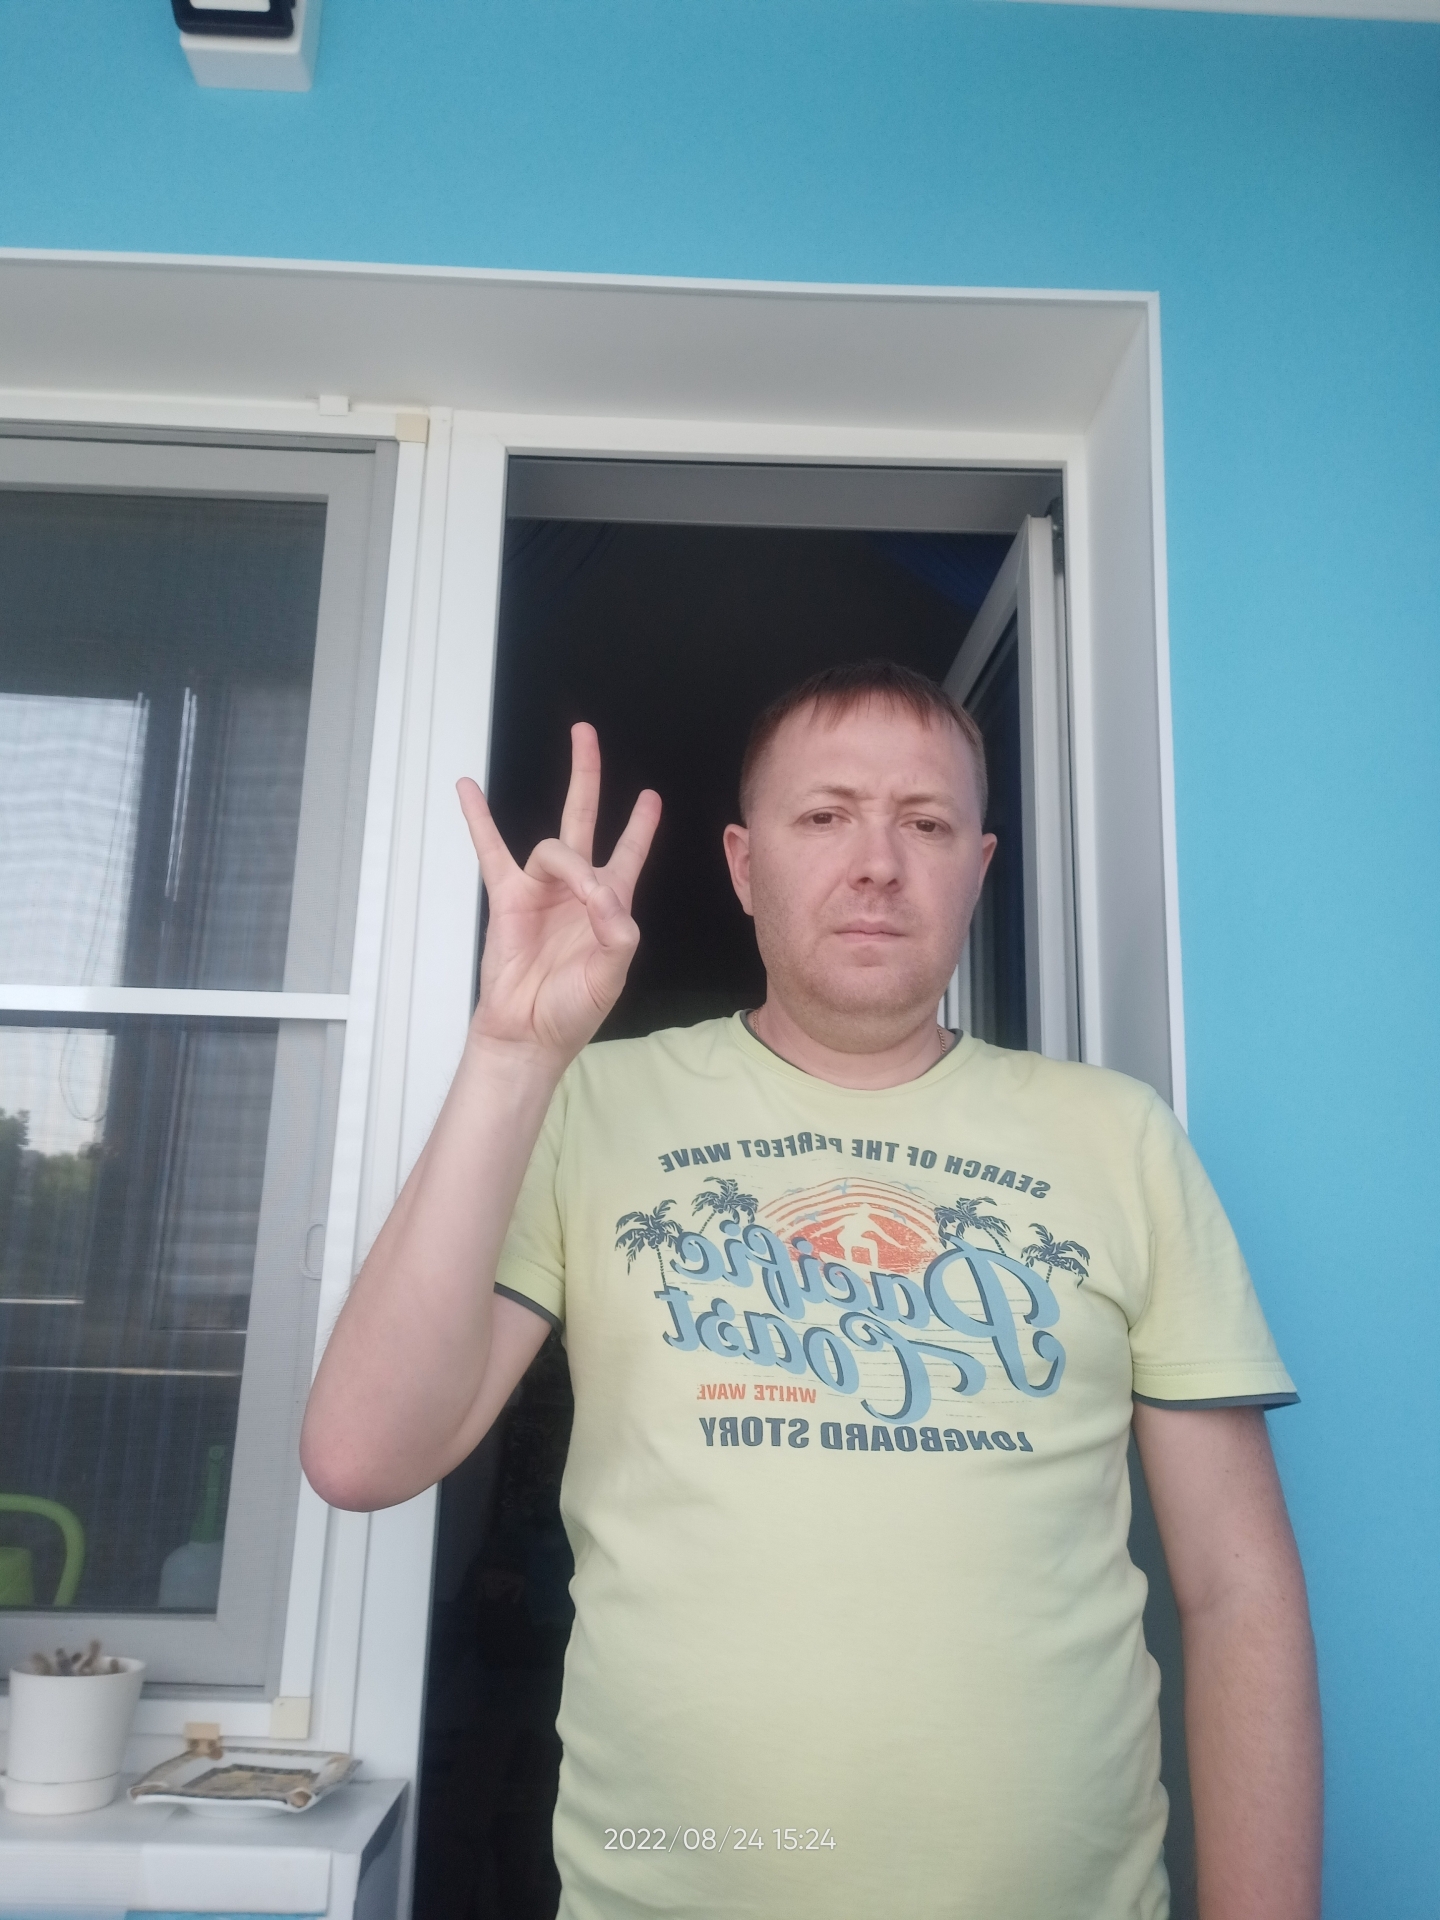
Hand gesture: three3